Abhay Mahajan

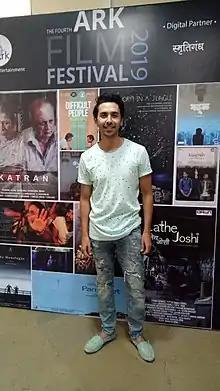
Abhay Mahajan at National Film Archive of India for the Screening of Short Film Difficult People

Abhay Mahajan is an Indian actor known for his work in TVF drama series - "Pitchers".